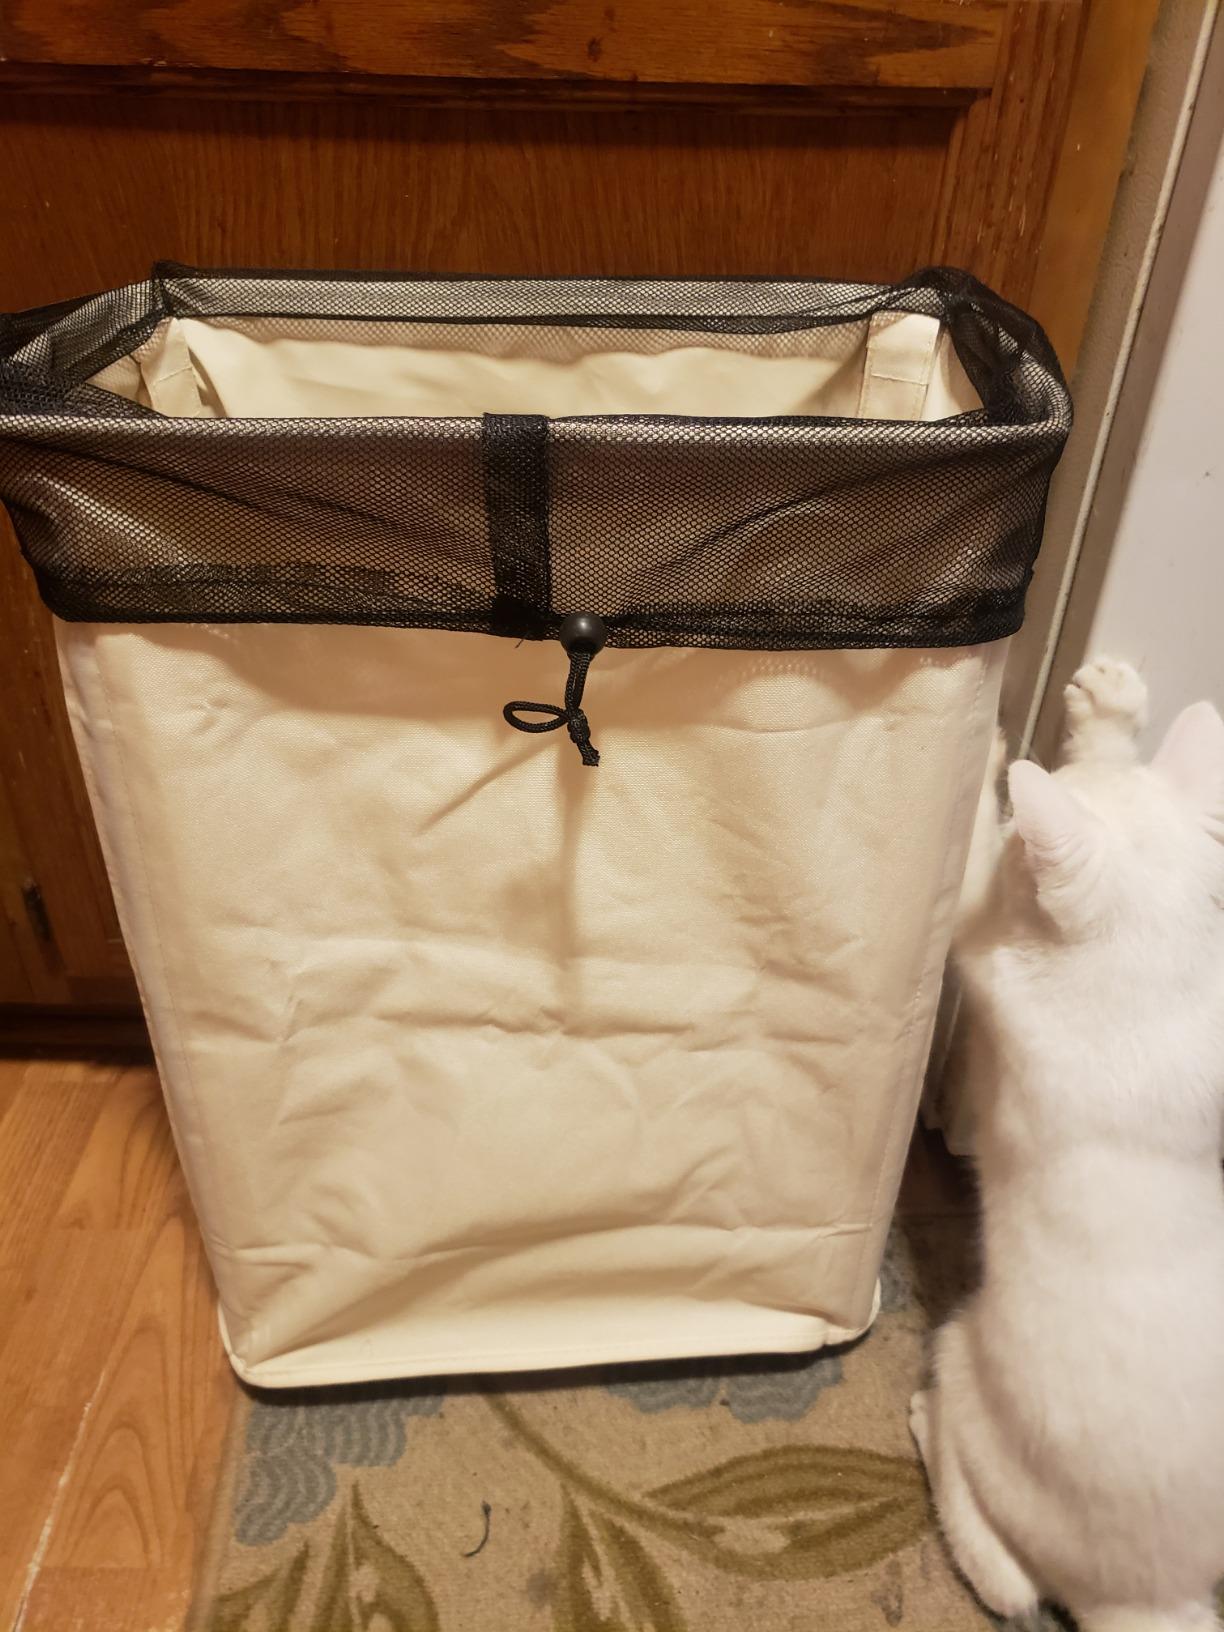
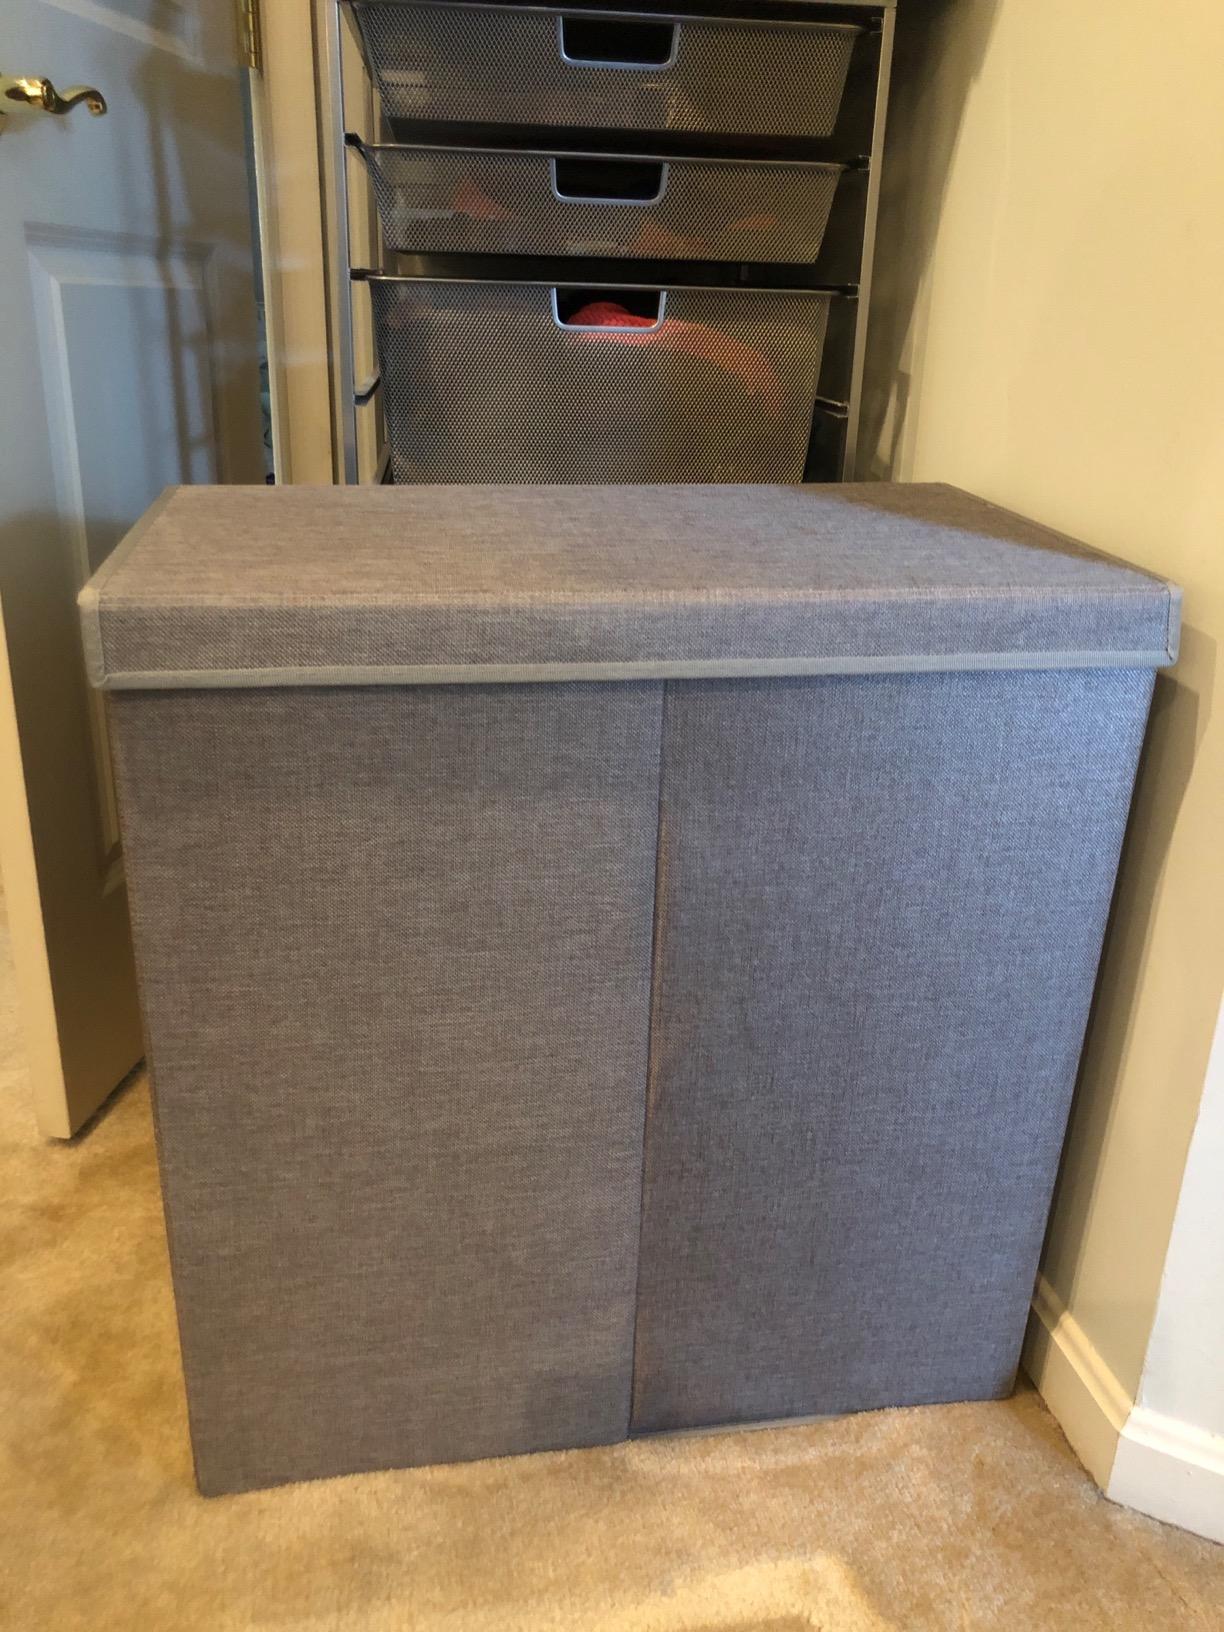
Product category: items_hamper
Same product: no